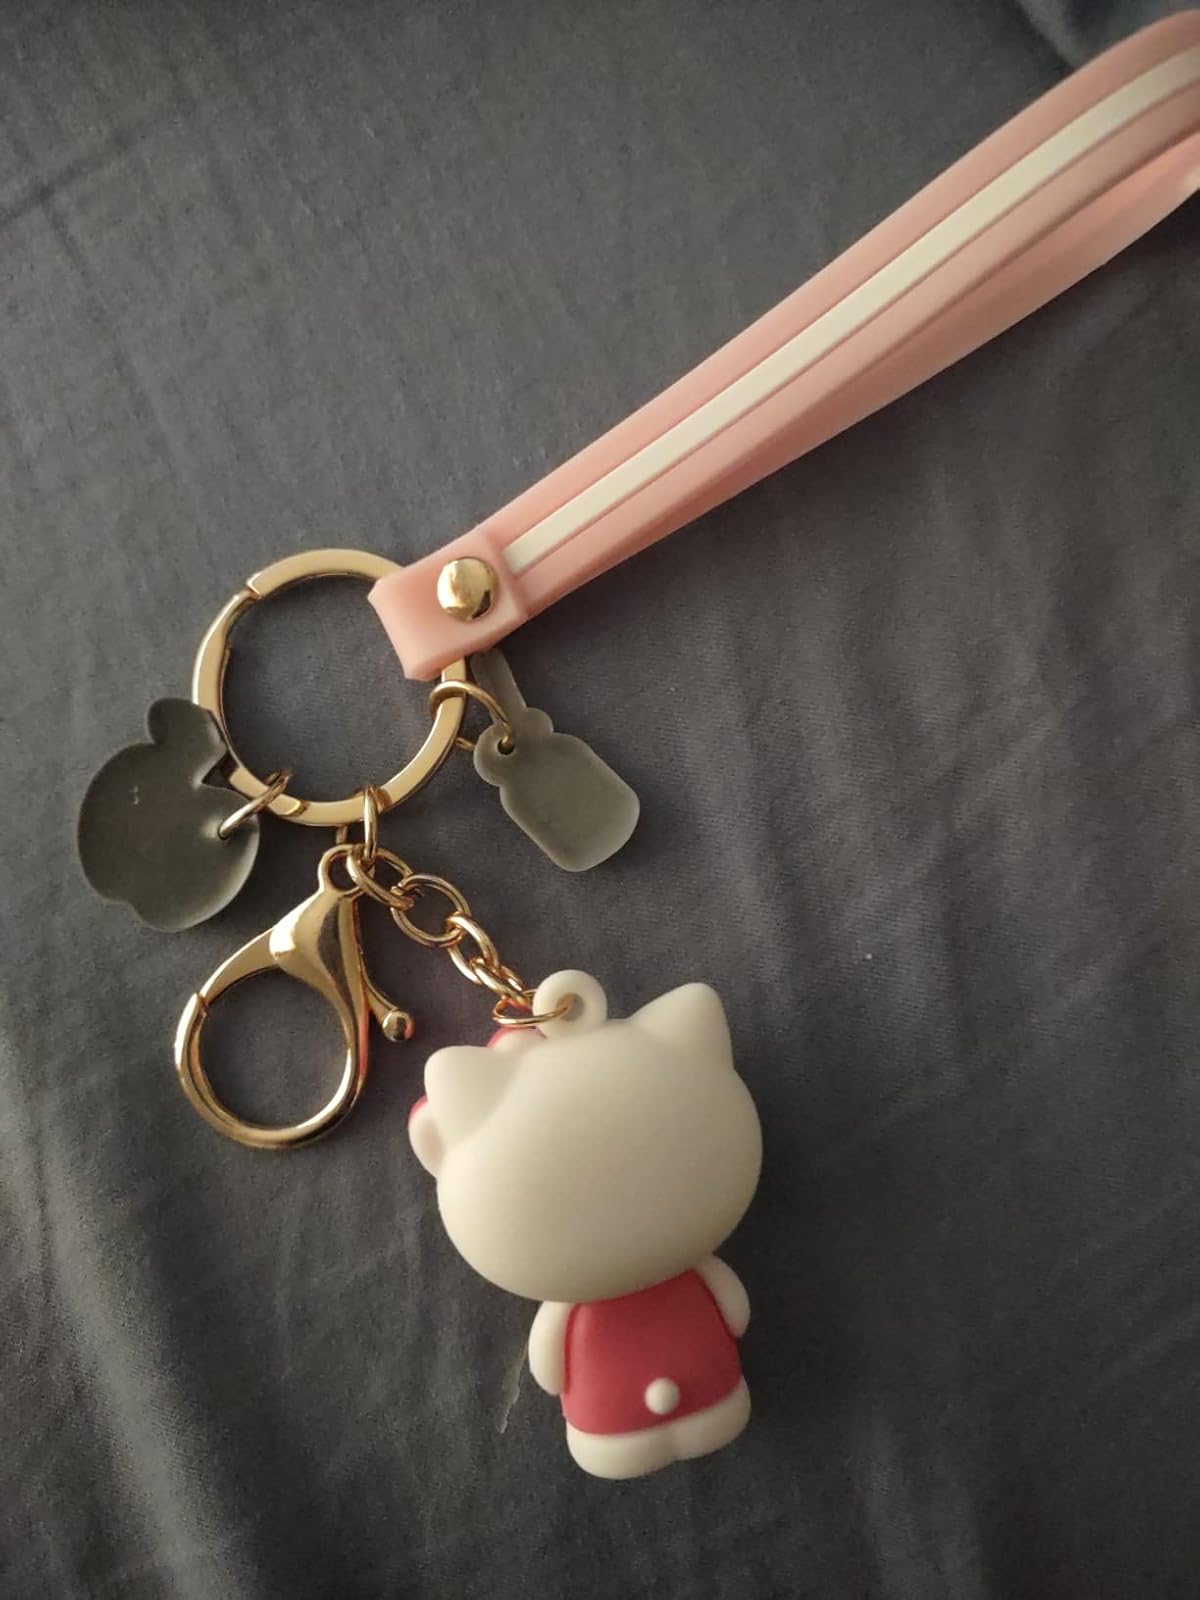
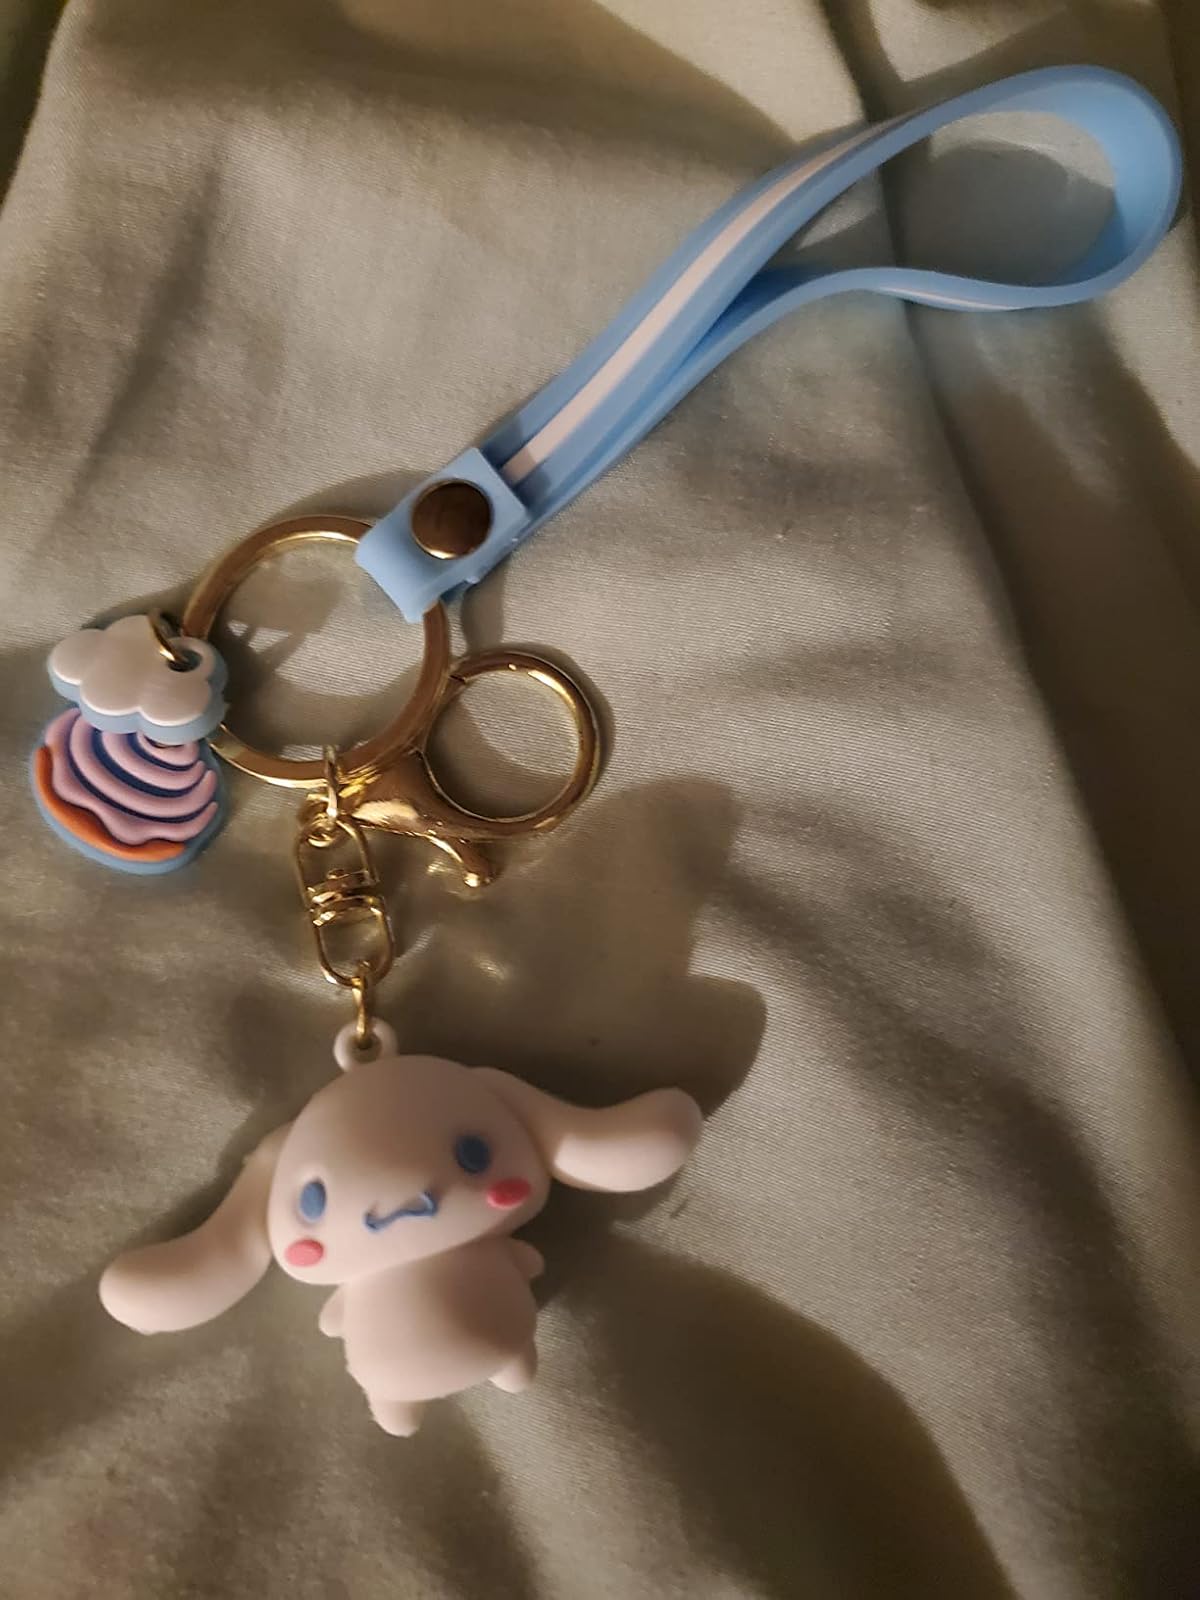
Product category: accessories_keychain
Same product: no